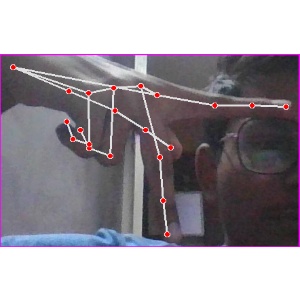
अक्षर: प